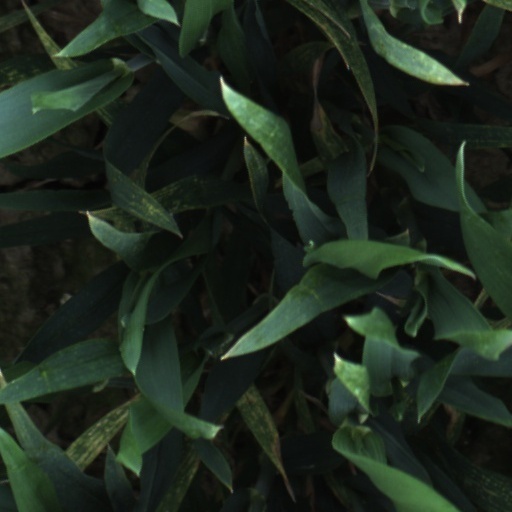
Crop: wheat